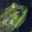
Label: frog